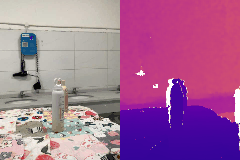
Label: bottle